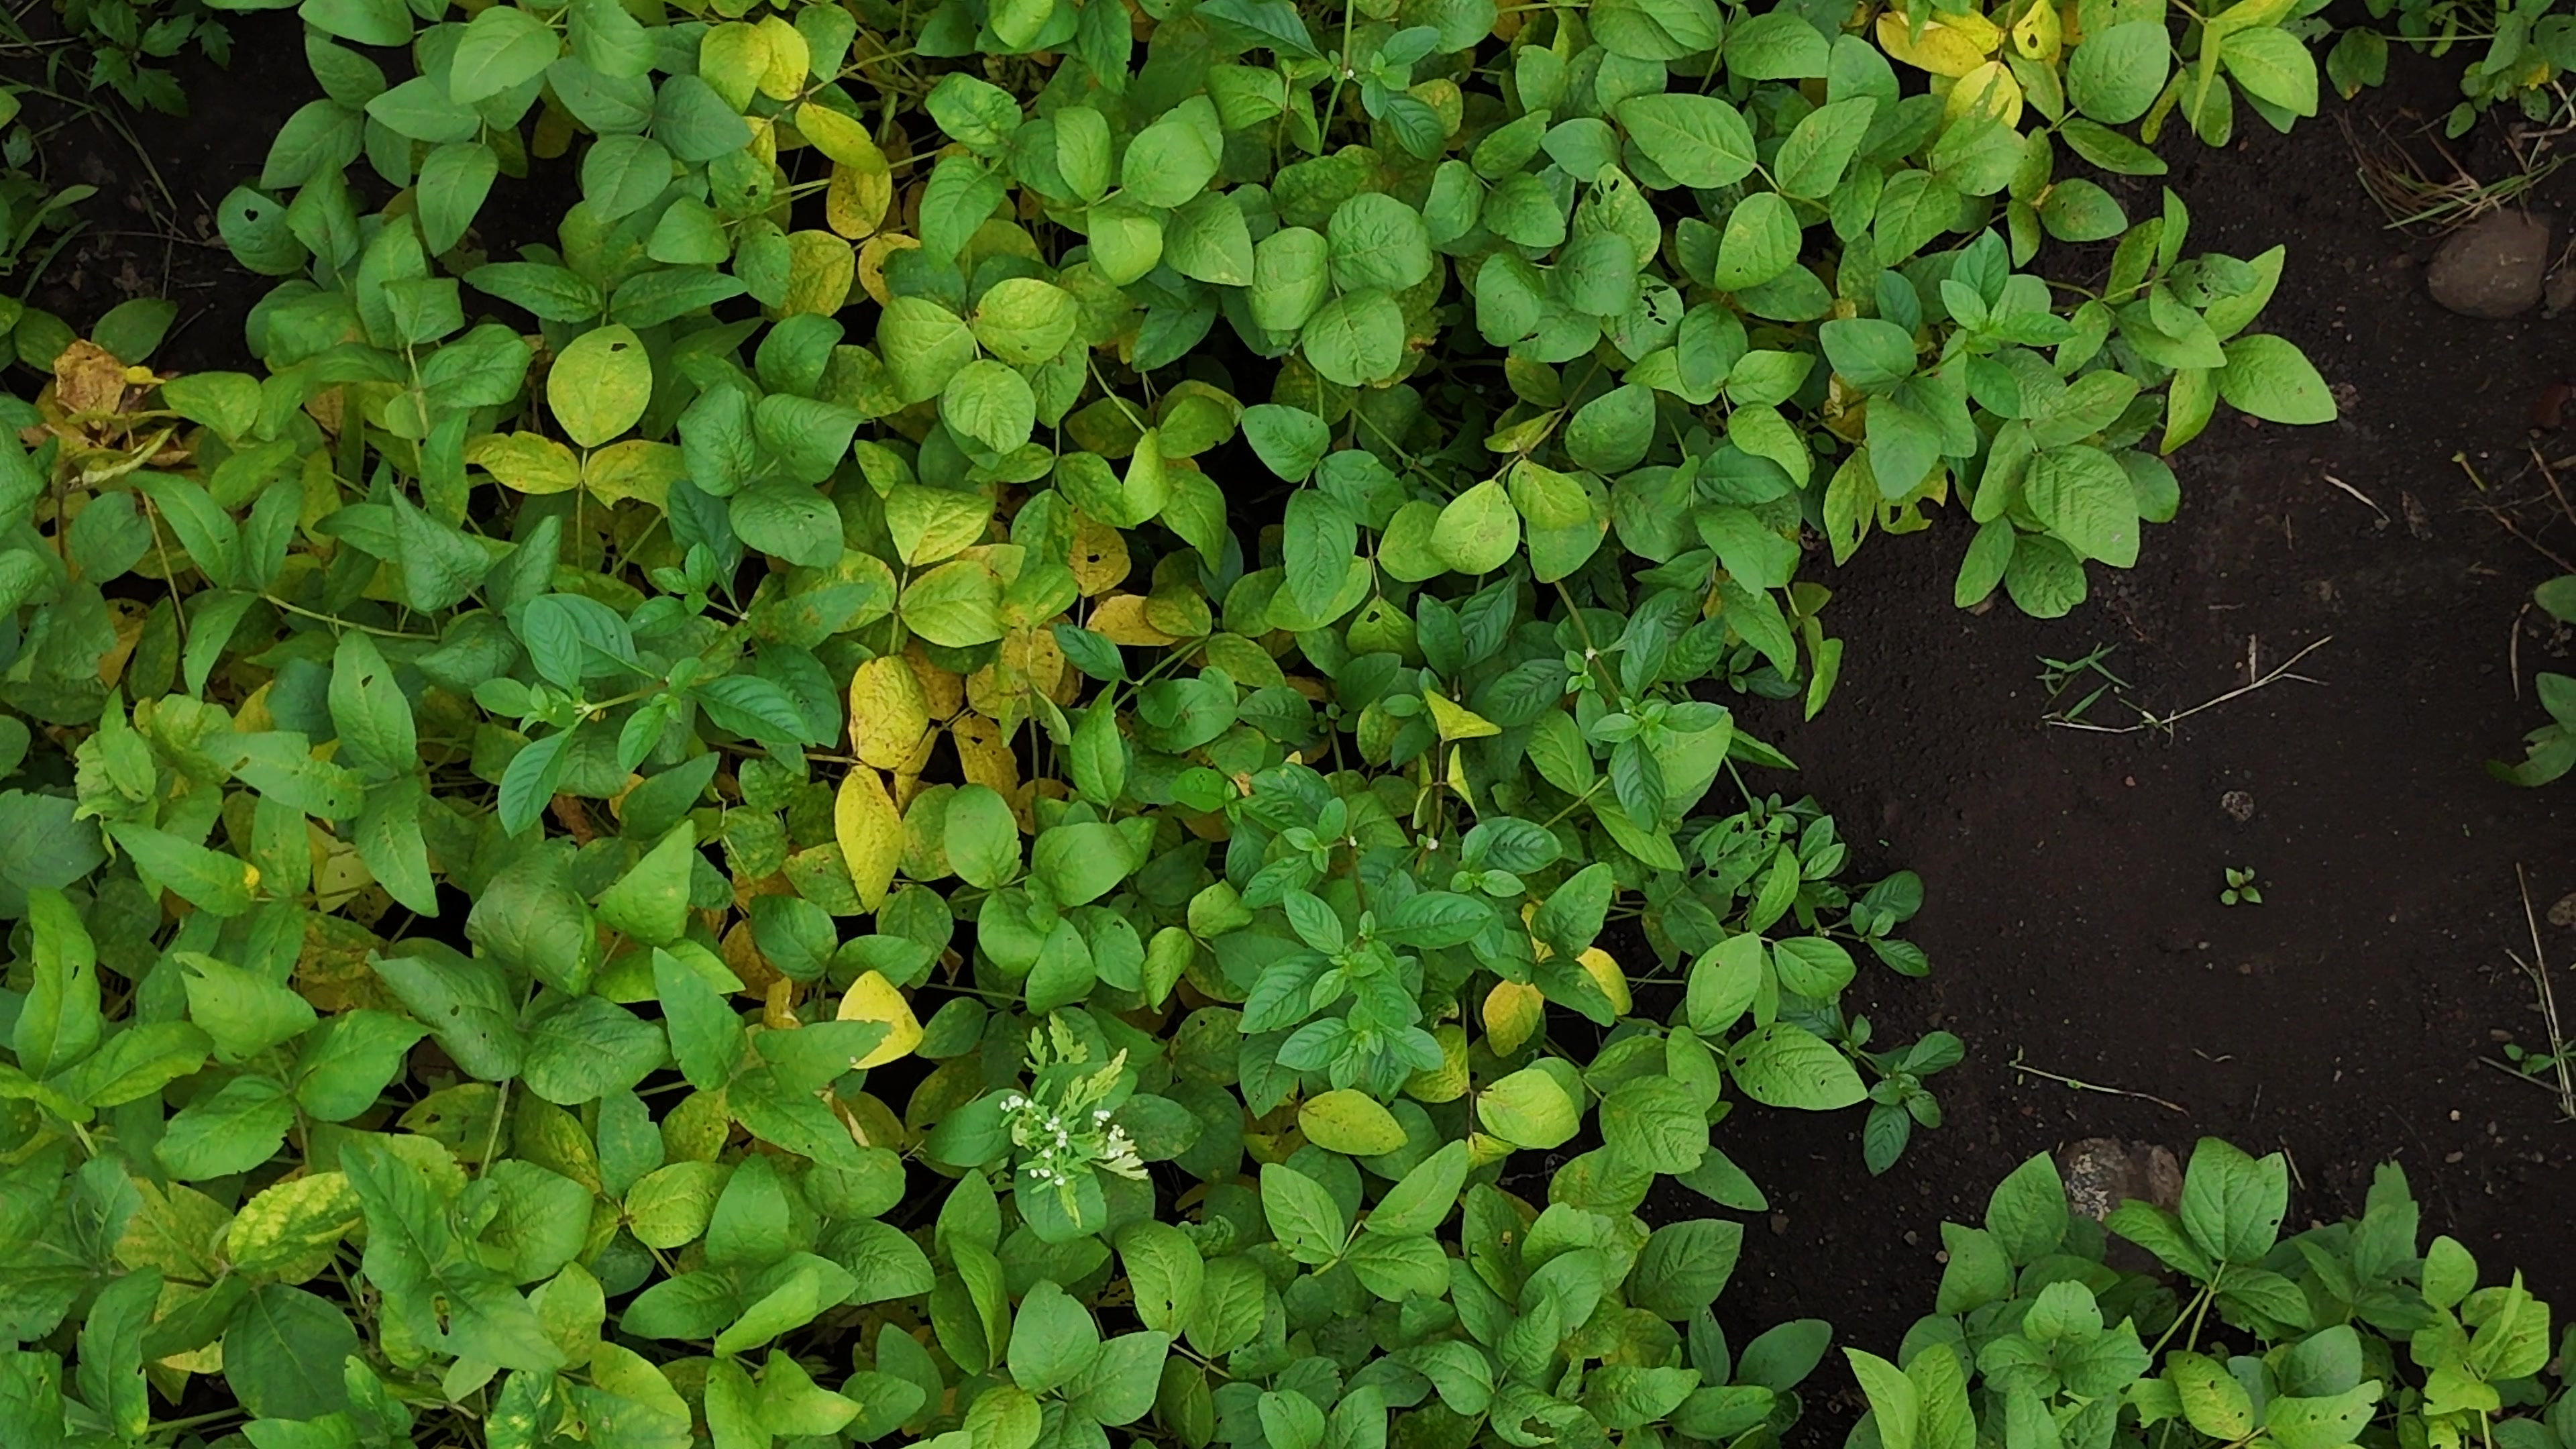
Label: Mosaic